Chicago River

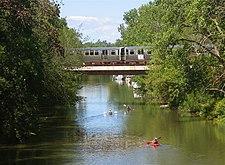
The Chicago 'L' Ravenswood train (Brown Line) crossing the north branch of the Chicago River

South of Belmont the North Branch is lined with a mixture of residential developments, retail parks, and industry until it reaches the industrial area known as the Clybourn Corridor. Here it passes beneath the Cortland Street Drawbridge, which was the first 'Chicago-style' fixed-trunnion bascule bridge built in the United States, and is designated as an ASCE Civil Engineering Landmark and a Chicago Landmark.